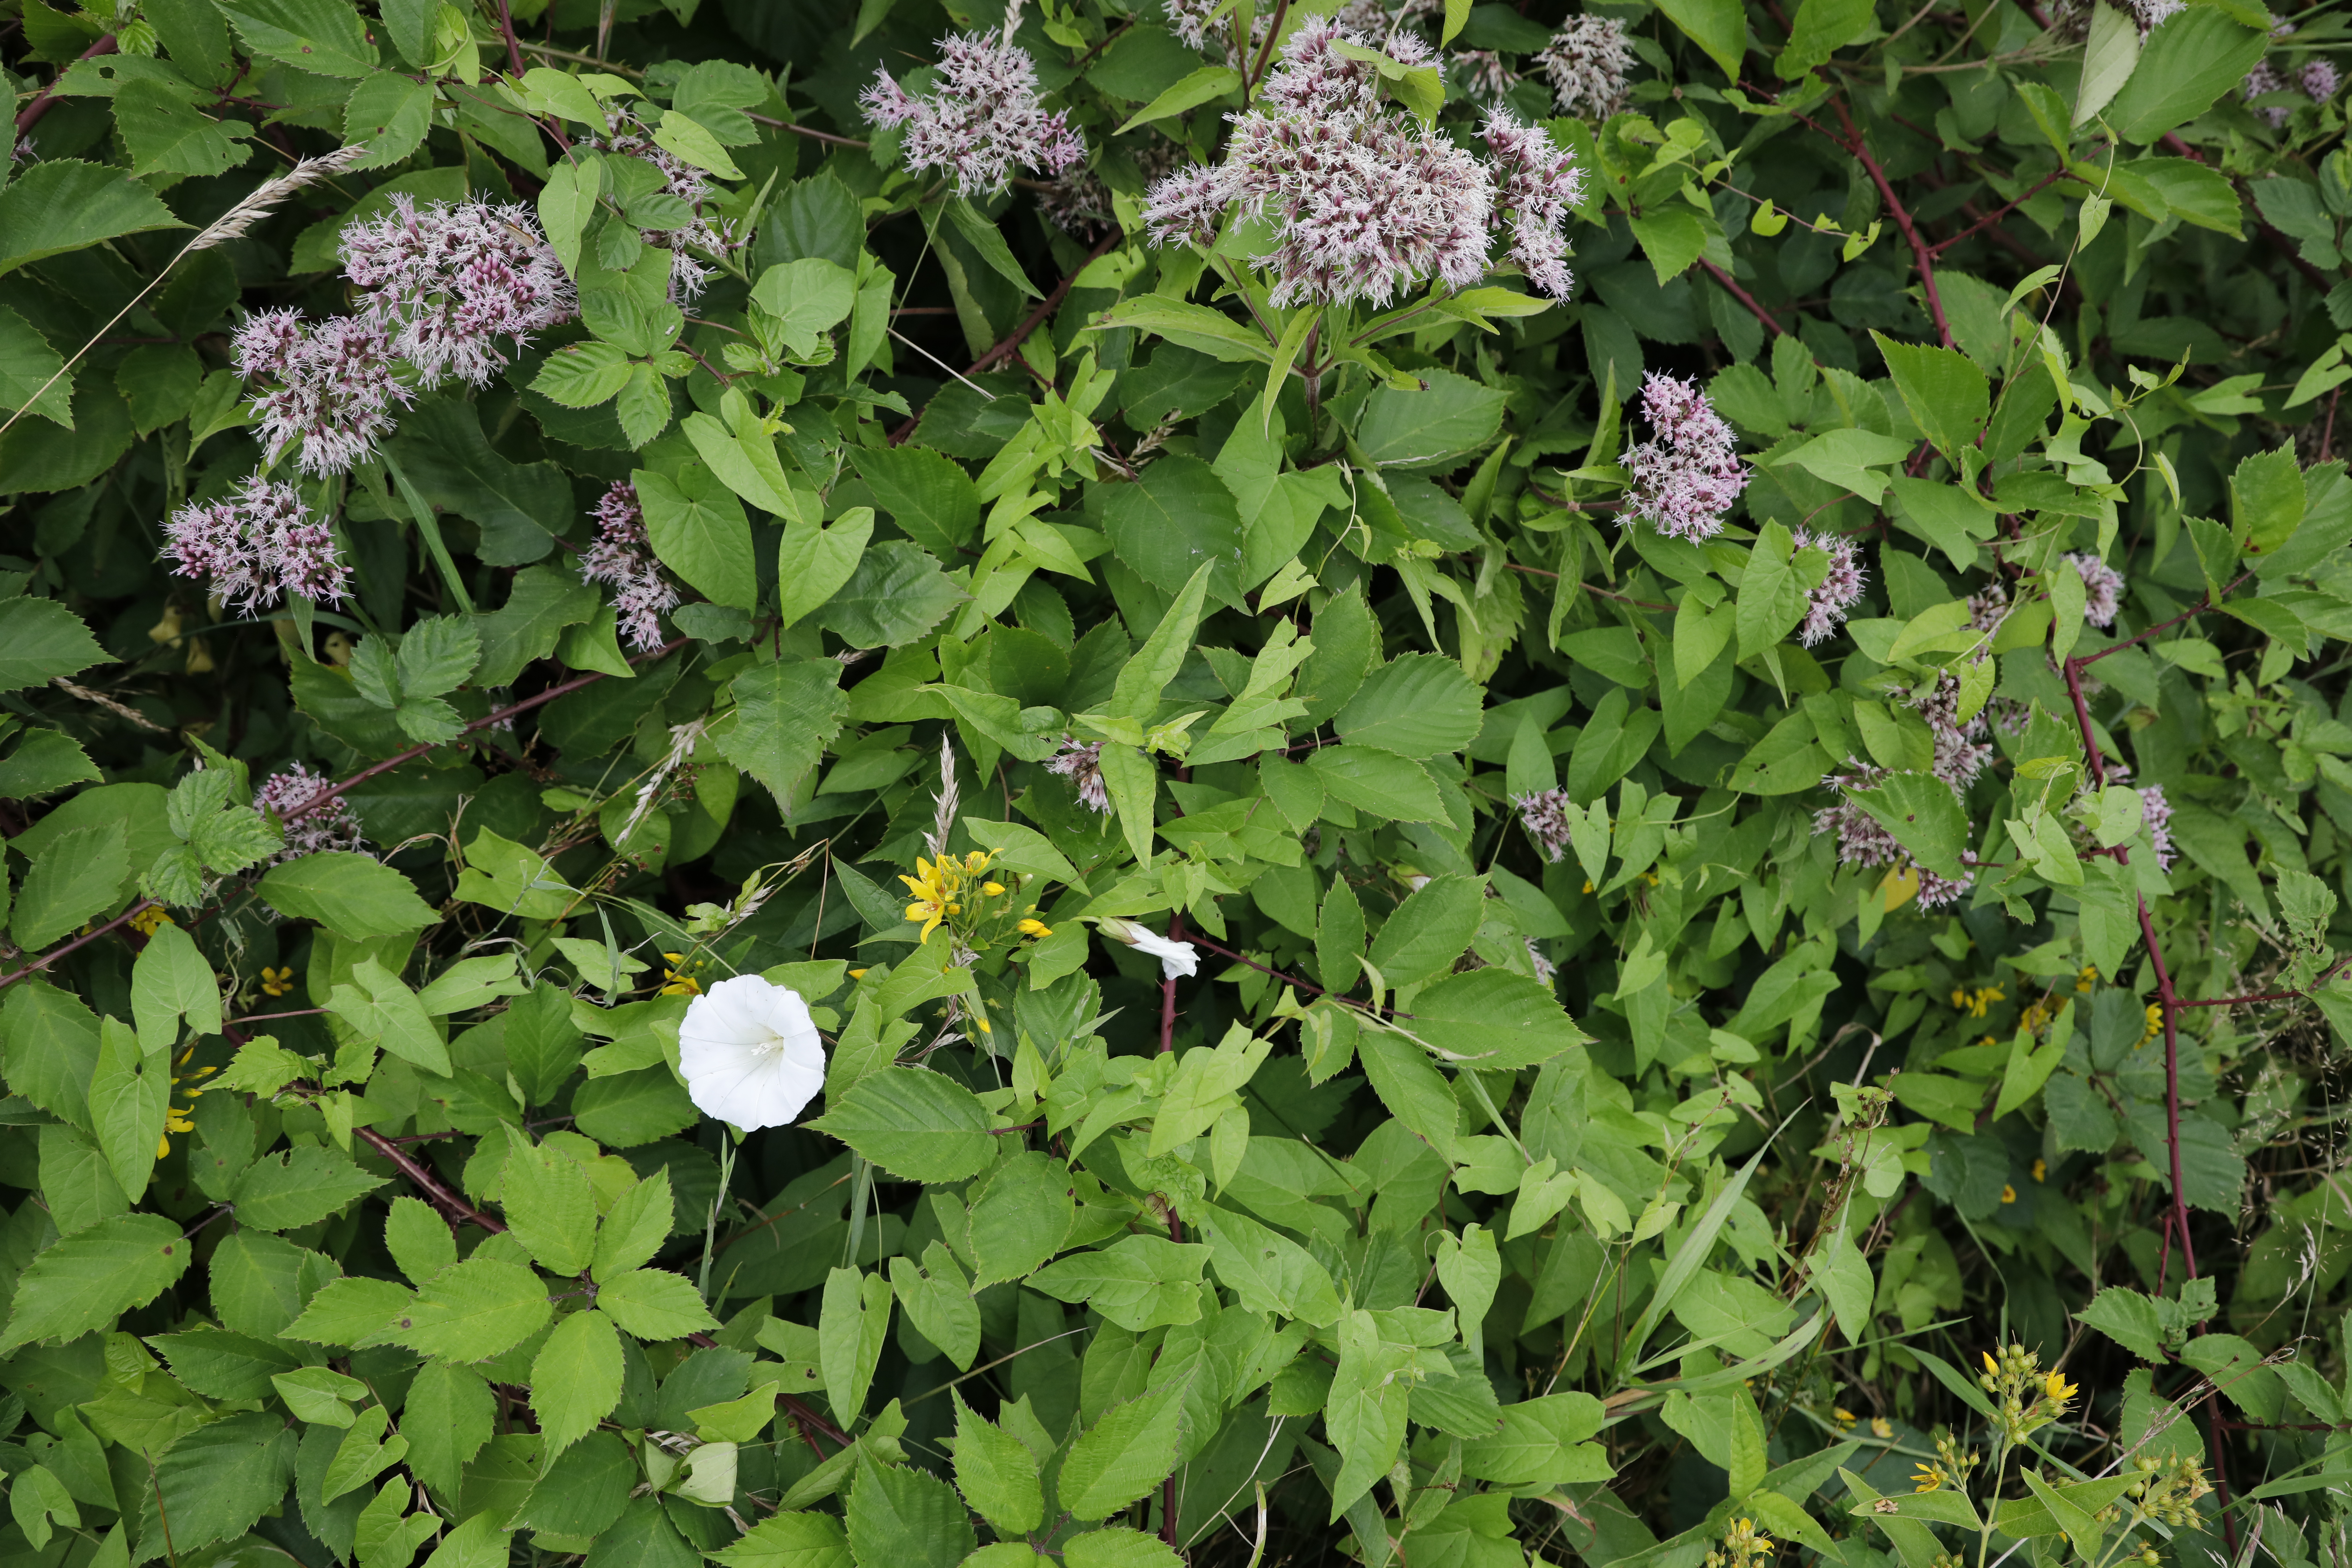
Plant species: Calystegia sepium, Eupatorium cannabinum